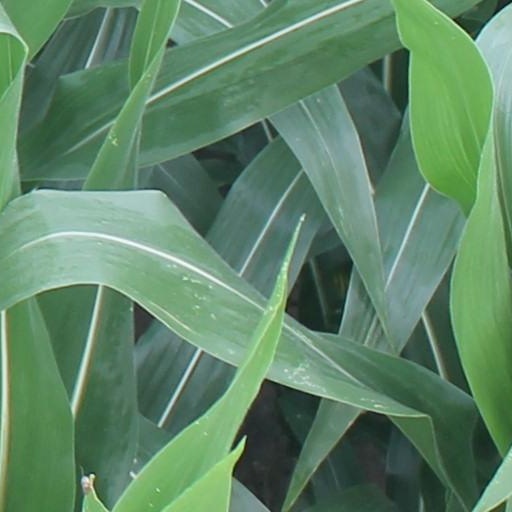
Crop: maize; corn